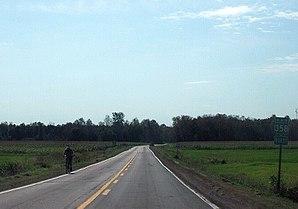
Vue sur un tronçon rural de la route 358, près de Pont-Rouge, Québec, Canada.
La route 358 est une route régionale québécoise située sur la rive nord du fleuve Saint-Laurent. Elle dessert la région administrative de la Capitale-Nationale.